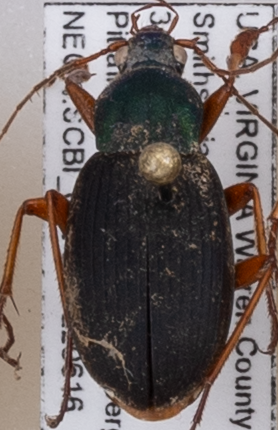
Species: Chlaenius aestivus
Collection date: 2022-06-16
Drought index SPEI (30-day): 0.54
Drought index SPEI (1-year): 0.512
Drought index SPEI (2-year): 0.71